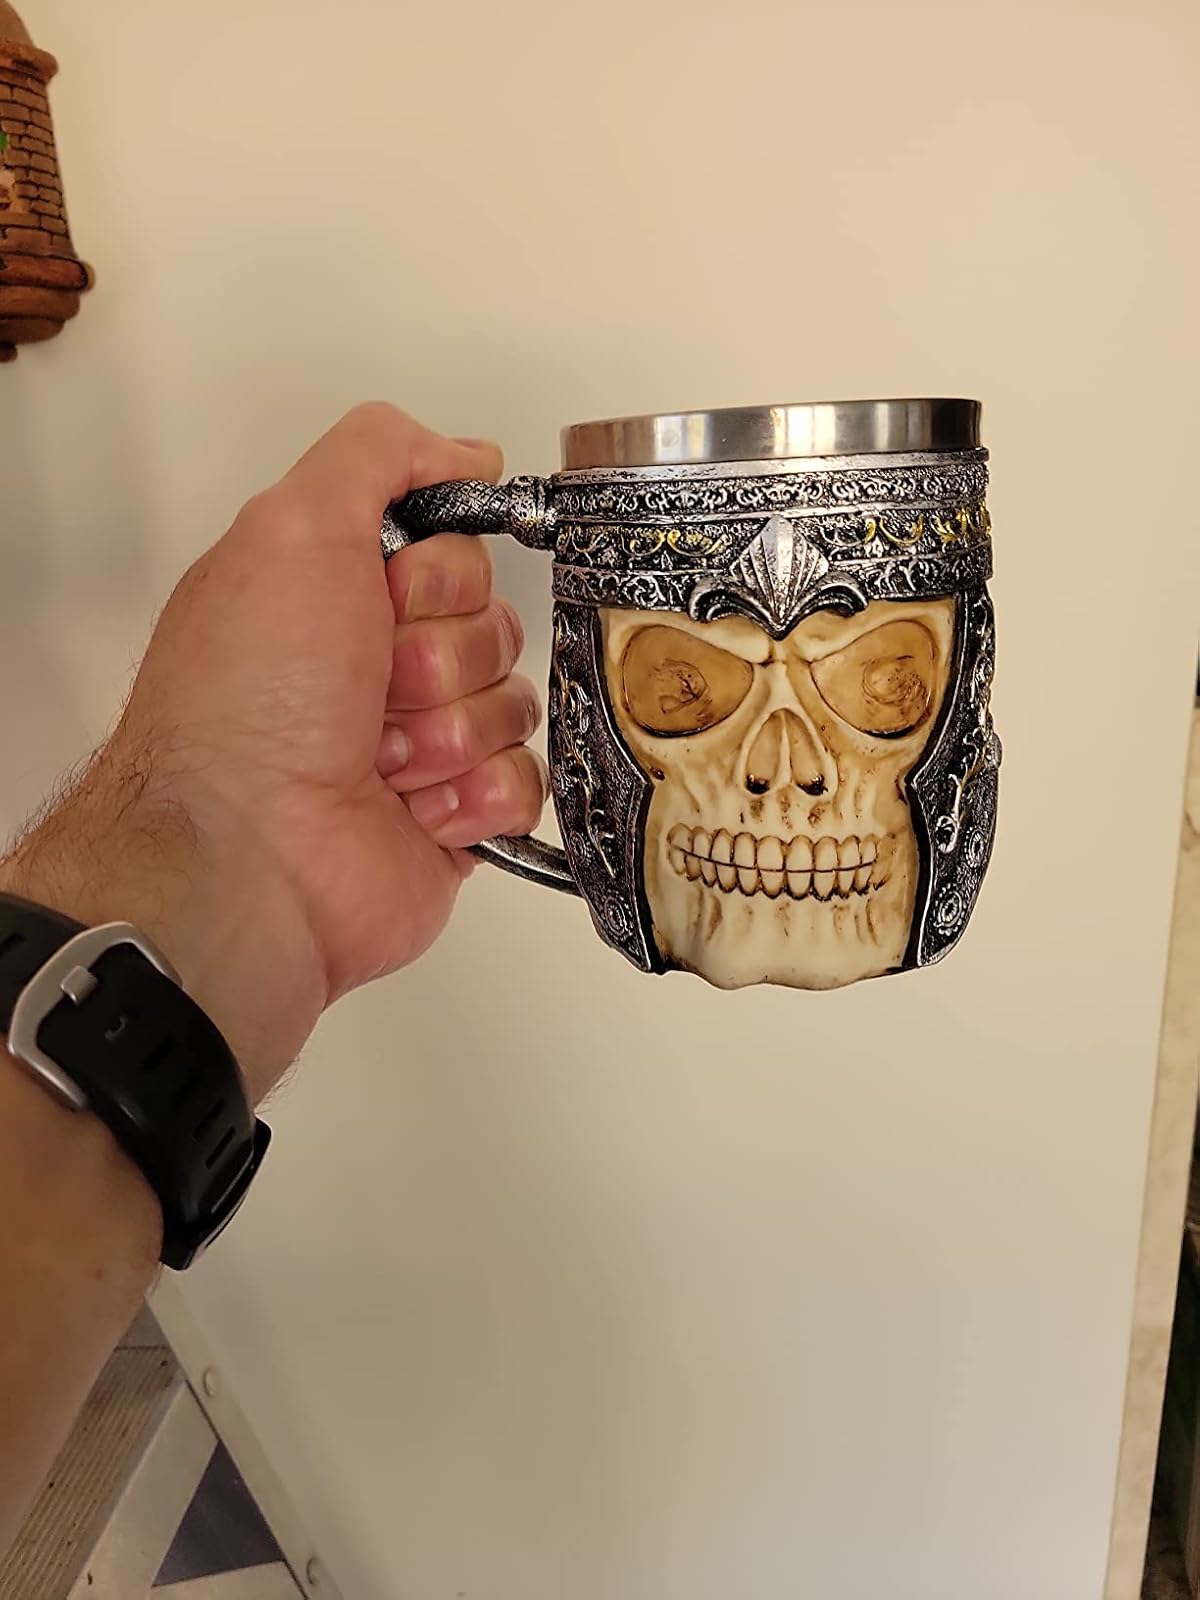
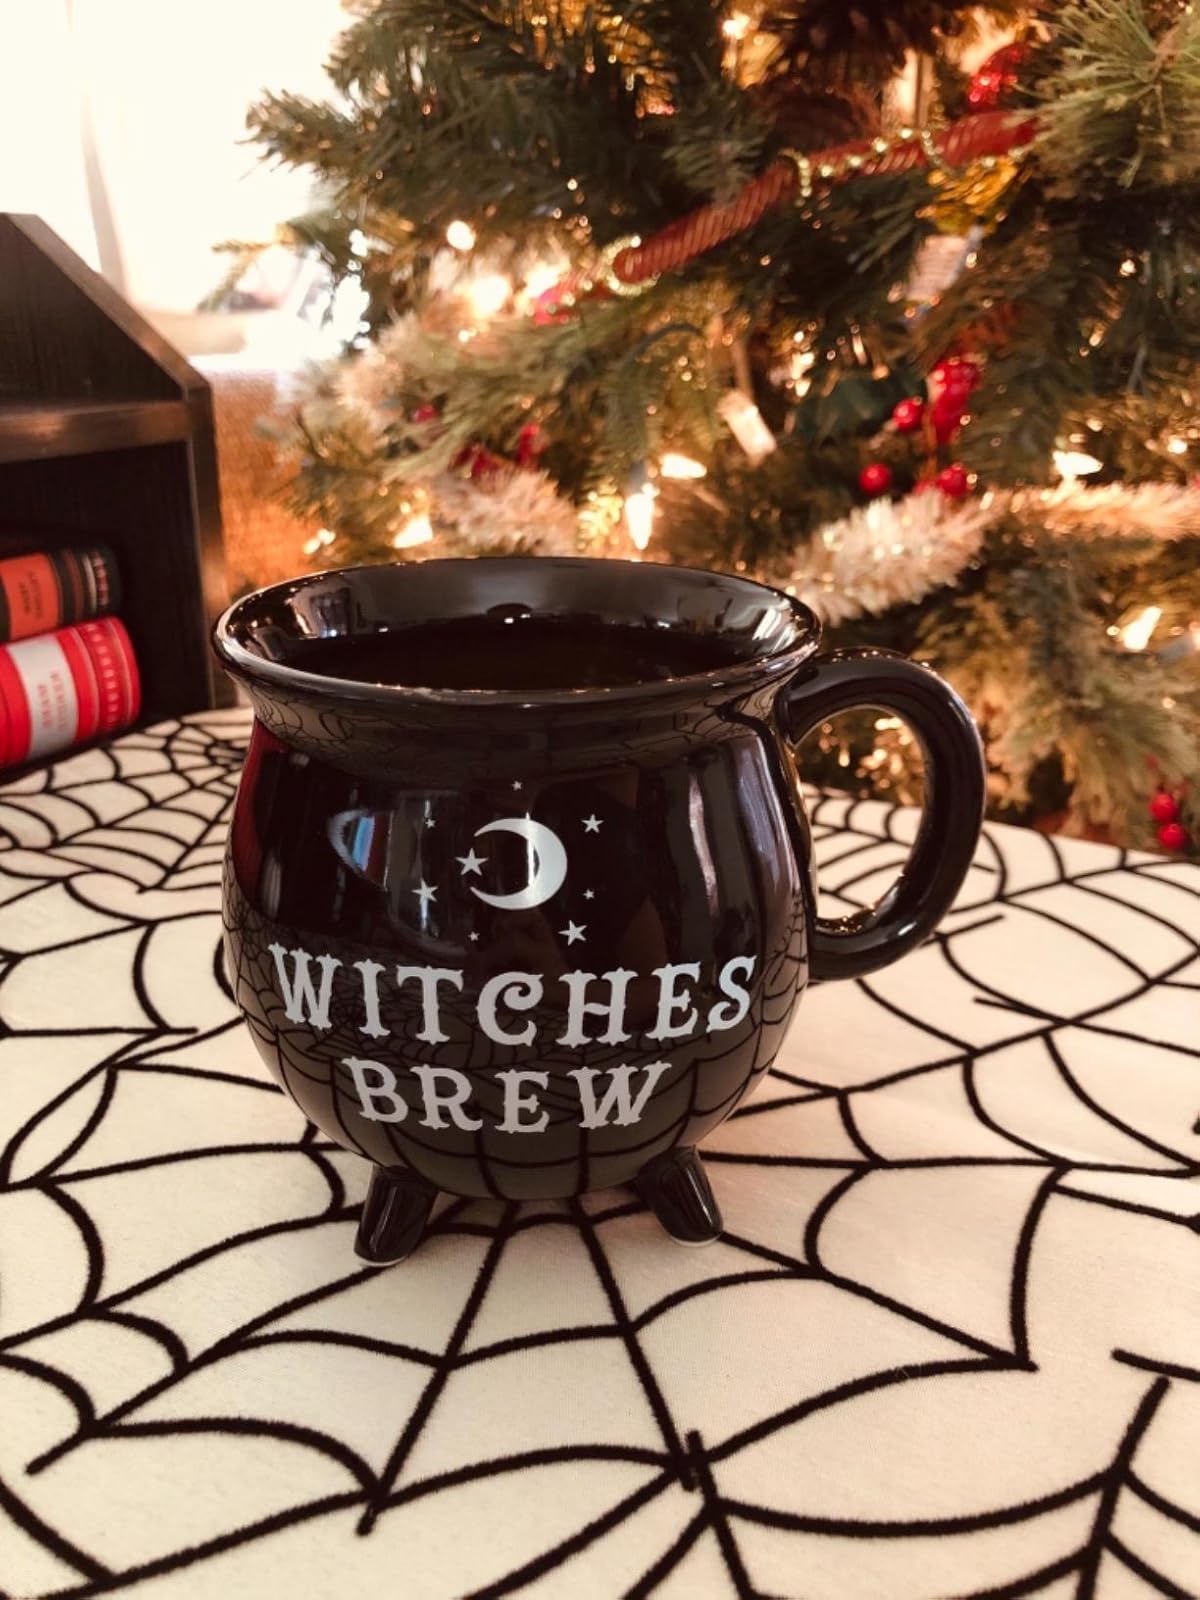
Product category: items_mug
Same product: no